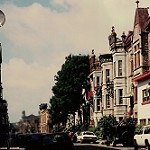
Label: street